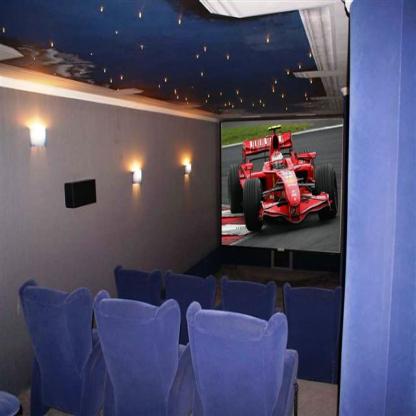
Scene: Indoor